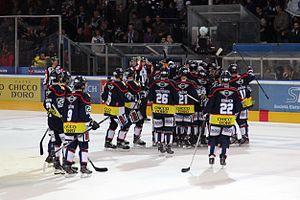
Équipe d'Ambrì-Piotta après la victoire.